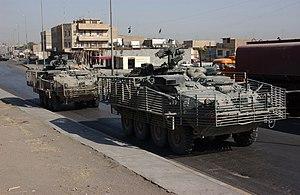
Les Stryker sont une famille de véhicule de combat d'infanterie à 8 roues et à transmission intégrale produit par General Dynamics Land Systems, et utilisé par l'United States Army depuis 2002. C'est le premier nouveau véhicule blindé à être entré en service dans les forces armées des États-Unis depuis le M2 Bradley dans les années 1980. Il est basé sur le LAV III canadien, lui-même basé sur le Mowag Piranha IIIH suisse.